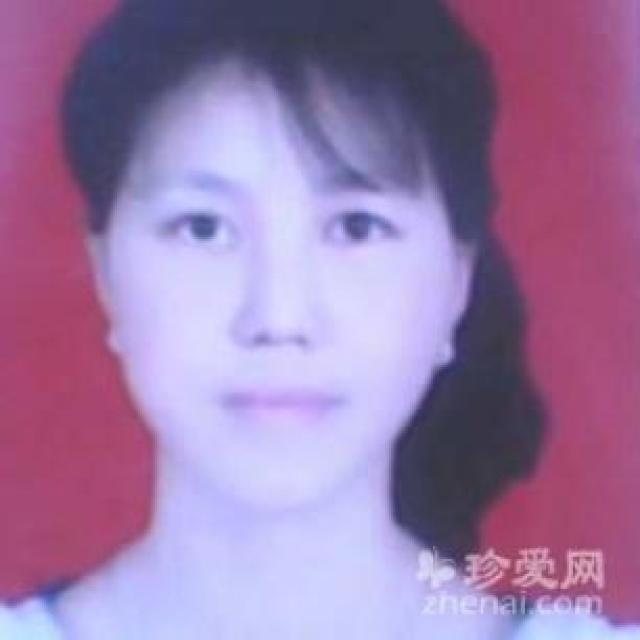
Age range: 21-44